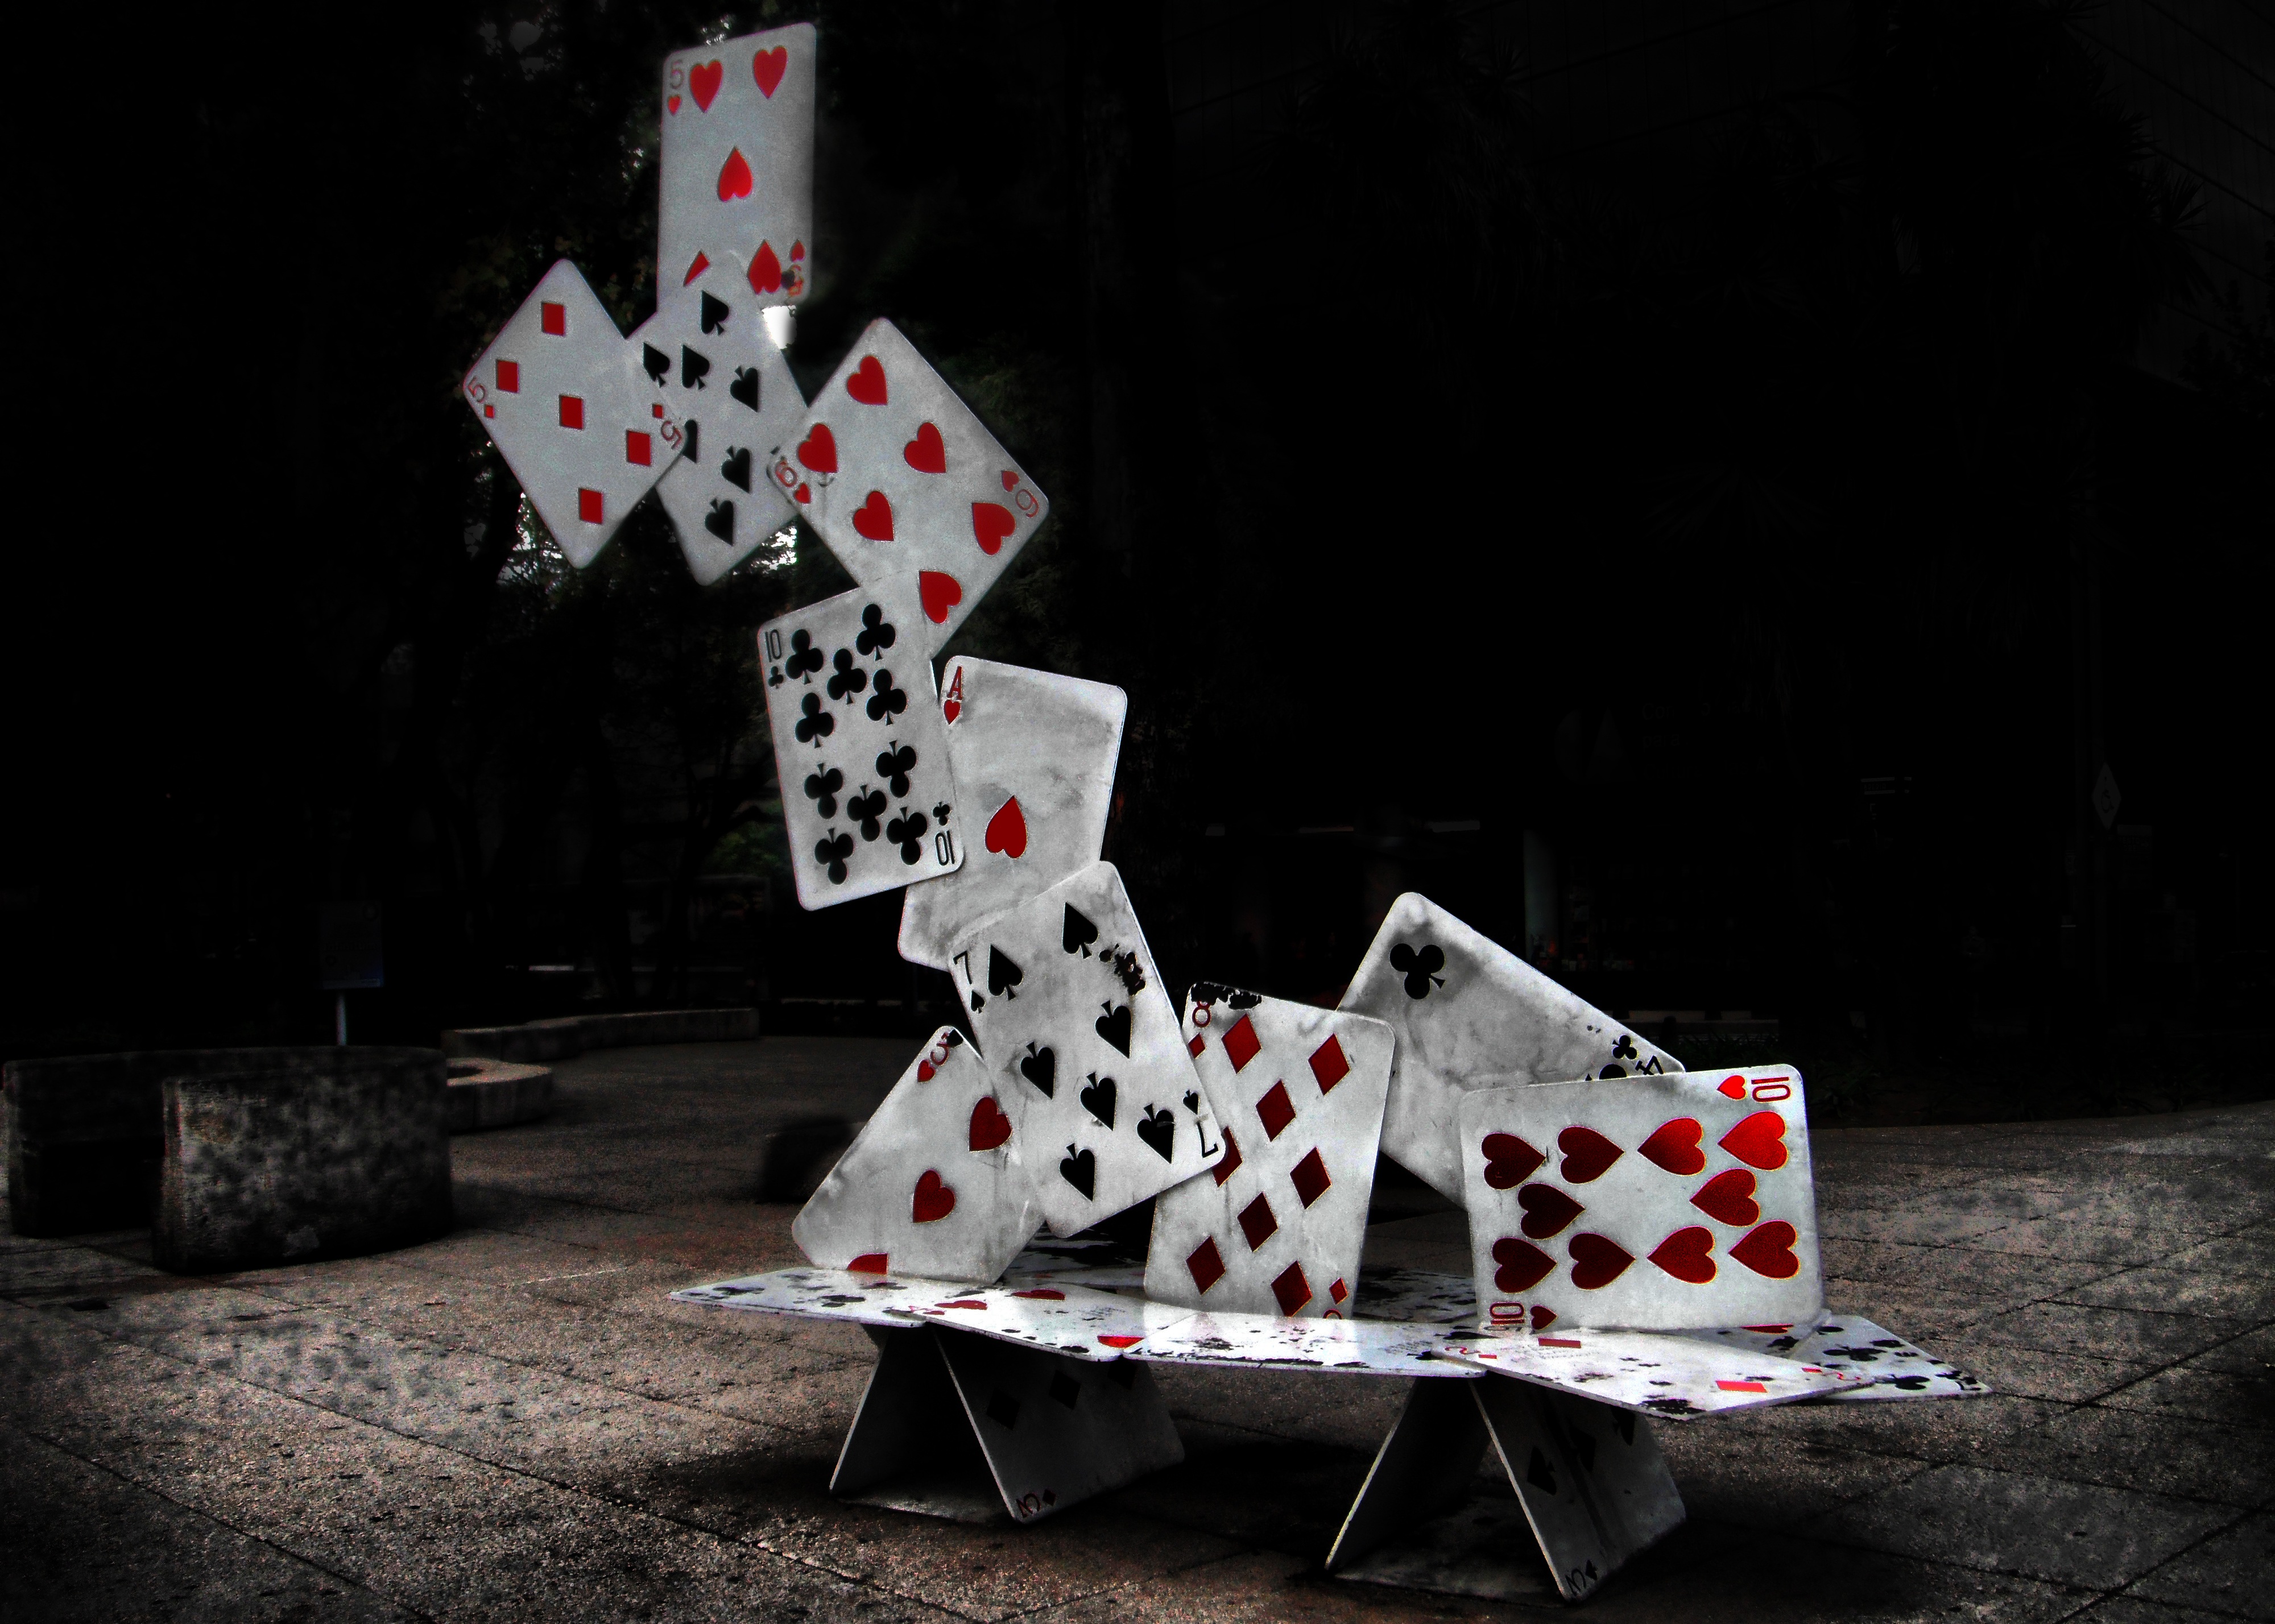
game, red, christmas, cards, art, gambling, games, tournament, poker